List of artwork by John Steuart Curry

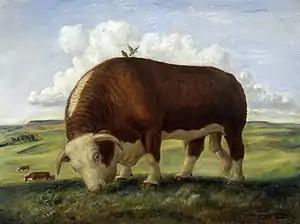
"Ajax", 1936–37

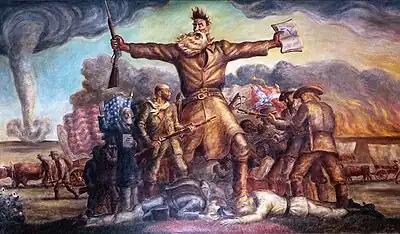
"Tragic Prelude", mural by John Steuart Curry, in the Kansas State Capitol

Curry's murals at the Stewart Lee Udall Department of the Interior Building in Washington D.C. — "The Homestead" and "The Oklahoma Land Rush" — were commissioned by the Treasury Section of Painting and Sculpture. They were painted in oil and tempera on canvas between 1937 and 1939.